Glooscap

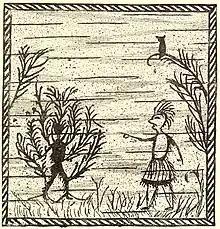
Glooscap turning man into a cedar tree. Scraping on birchbark by Tomah Joseph 1884

Glooscap (variant forms and spellings "Gluskabe", "Glooskap", "Gluskabi", "Kluscap", "Kloskomba", or "Gluskab") is a legendary figure of the Wabanaki peoples, native peoples located in Vermont, New Hampshire, Maine and Atlantic Canada. The stories were first recorded by Silas Tertius Rand and then by Charles Godfrey Leland in the 19th century.